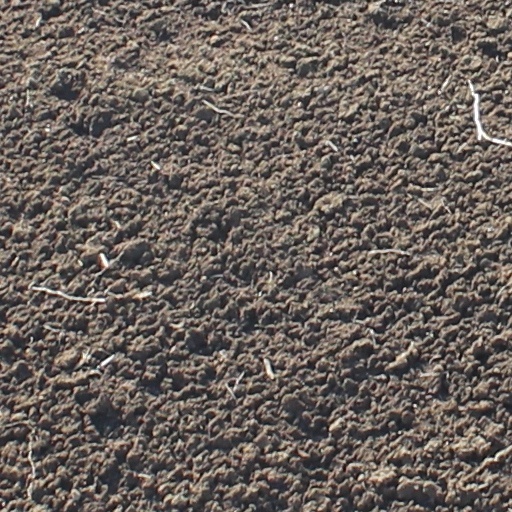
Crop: wheat